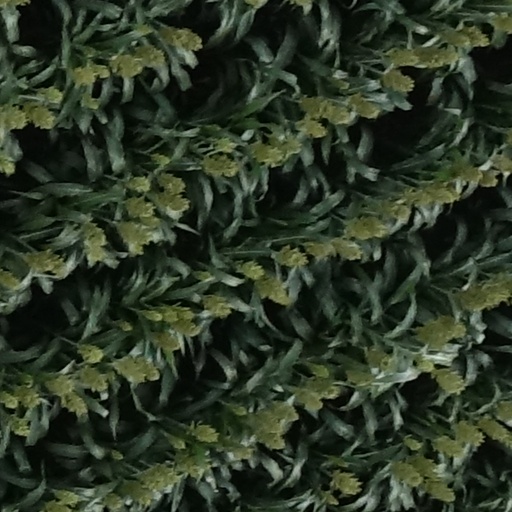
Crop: sorghum